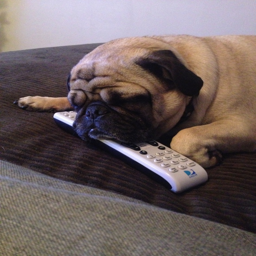
anything can be a pillow to a pug .